State Farm

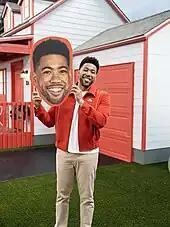
Kevin Miles as "Jake from State Farm" with a cardboard cutout of his own face

Also in 2011, State Farm premiered its "State of..." advertising campaign. One notable commercial, "State of Unrest", shows a man awake at 3:00 in the morning on the phone with a State Farm representative. The man's wife sees him talking on the phone in a secretive manner. She is suspicious and asks who is on the phone, to which her husband says: "It's Jake from State Farm" (the original Jake from State Farm was portrayed by Jake Stone, who was an actual employee of the company). The man's wife then takes the phone and asks, "What are you wearing, 'Jake from State Farm?'", to which the male agent responds in a timid way, "Uh, khakis". The undaunted wife says, "She sounds hideous", and the husband replies, "Well she's a guy, so..." In May 2015, a variation of "State of Unrest" premiered, starring The Coneheads from "Saturday Night Live", with Dan Aykroyd and Jane Curtin reprising their respective roles as Beldar and Prymaat. This ad series later added Laraine Newman as Connie.